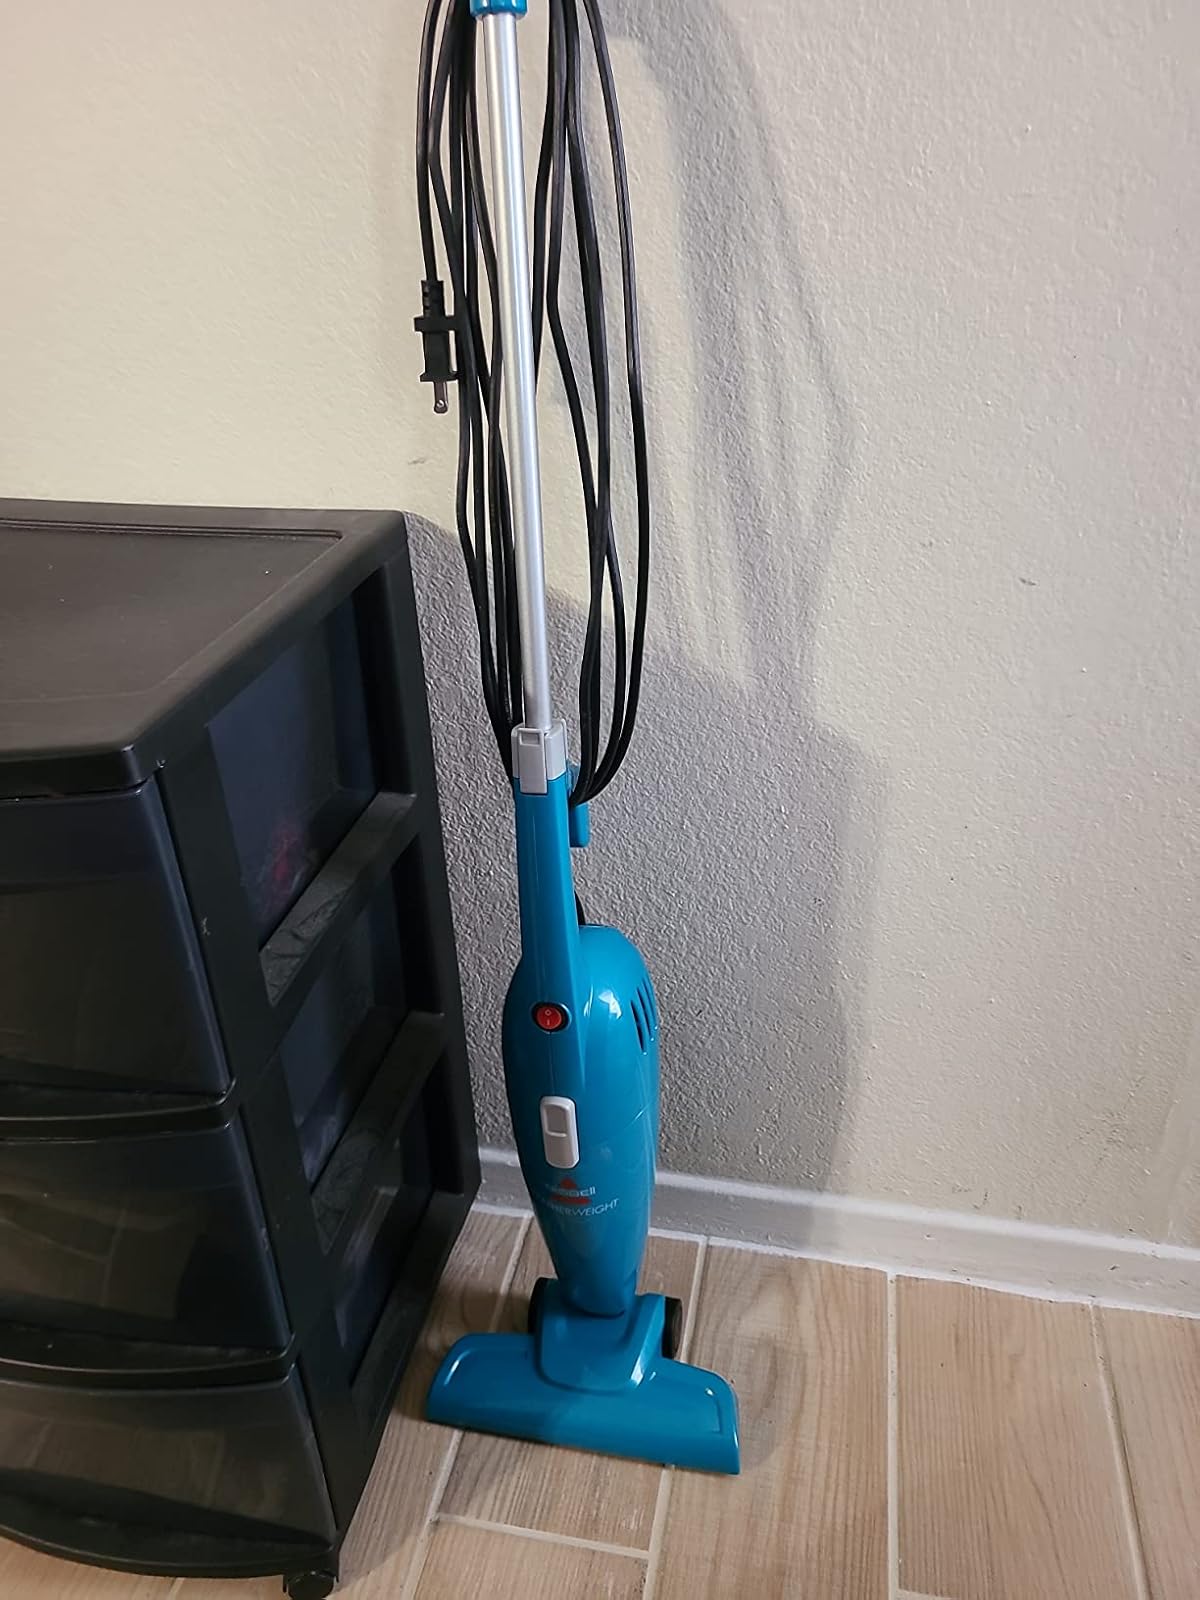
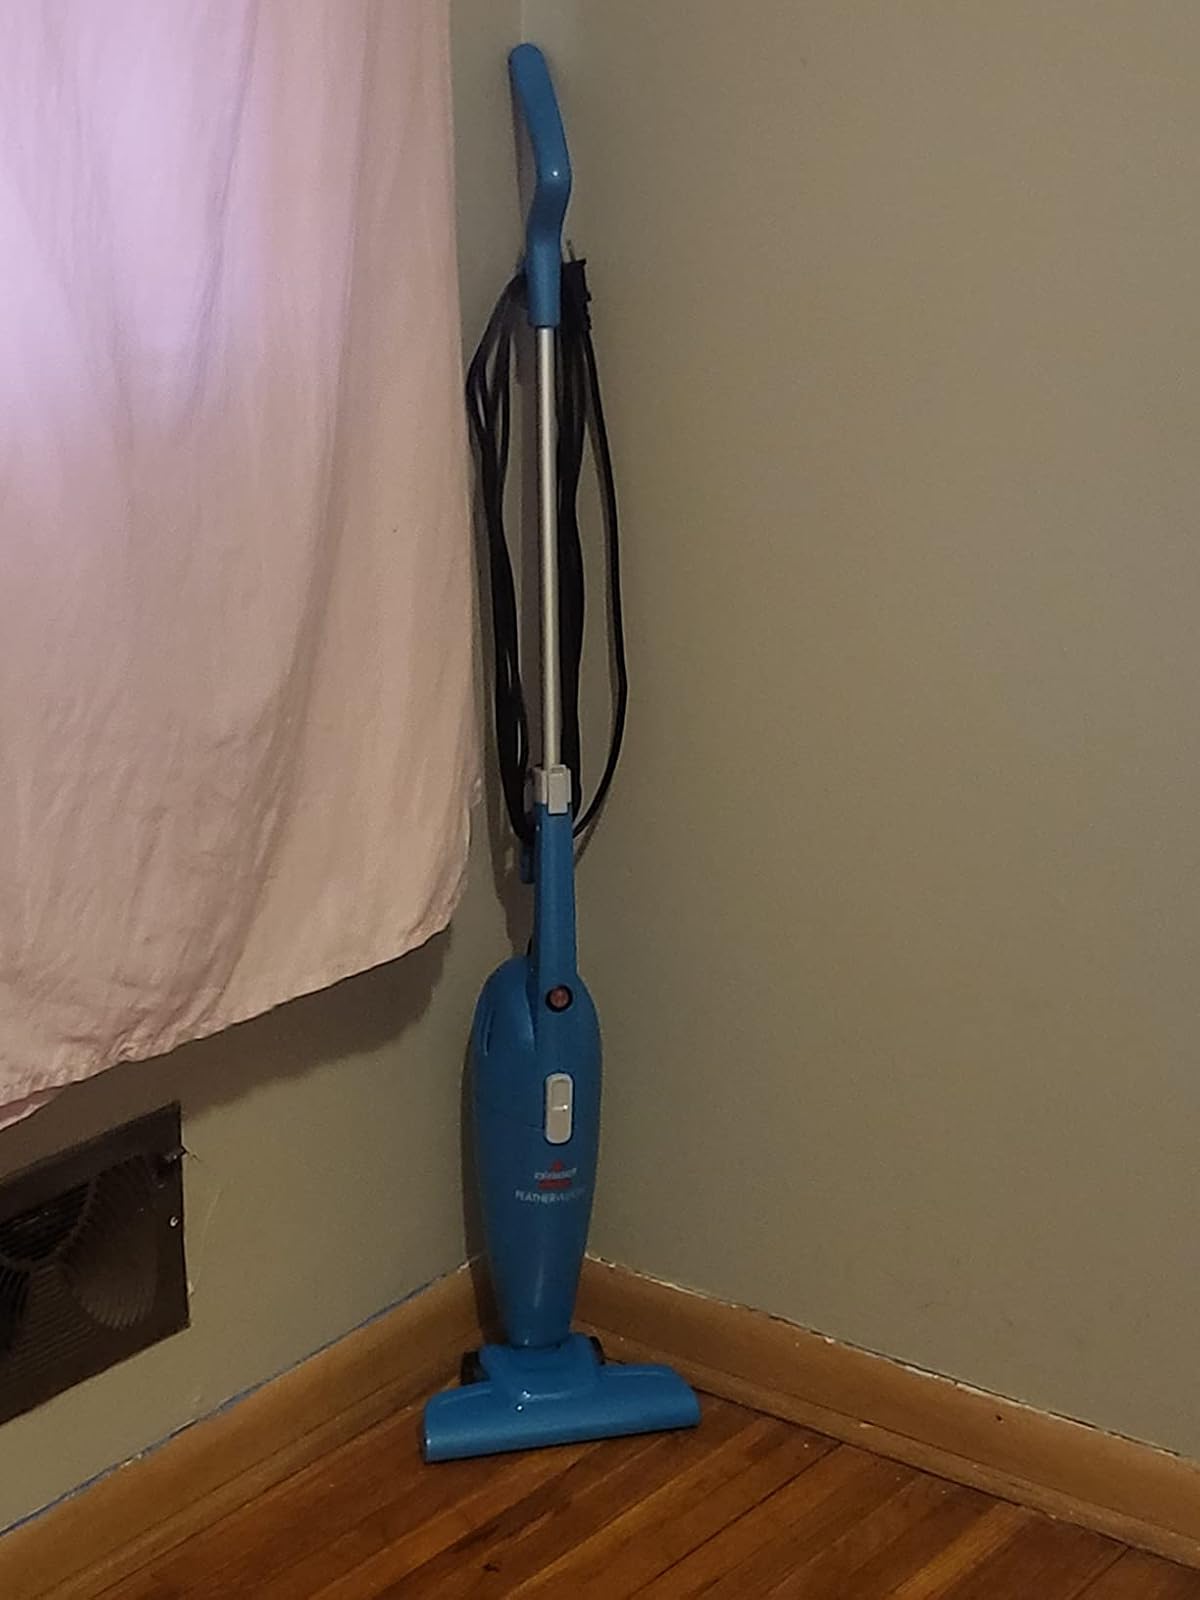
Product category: items_vacuum
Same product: yes